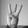
ASL letter: W